York Wagon Works

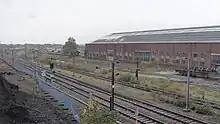
Wagon works from the south (2012)

York Wagon Works was a railway freight wagon works built in York, England, by the North Eastern Railway in 1867. Wagon manufacturing ceased on the site in the 1960s.